Uruk

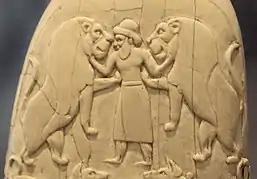
Mesopotamian king as Master of Animals on the Gebel el-Arak Knife (c. 3300–3200 BC, Abydos, Egypt), a work indicating Egypt-Mesopotamia relations and showing the early influence of Mesopotamia on Egypt and the state of Mesopotamian royal iconography in the Uruk period. Louvre.

Although it had been a thriving city in Early Dynastic Sumer, especially Early Dynastic II, Uruk was ultimately annexed by the Akkadian Empire and went into decline. Later, in the Neo-Sumerian period, Uruk enjoyed revival as a major economic and cultural center under the sovereignty of Ur. The Eanna District was restored as part of an ambitious building program, which included a new temple for Inanna. This temple included a ziggurat, the 'House of the Universe' (Cuneiform: E₂.SAR.A) to the northeast of the Uruk period Eanna ruins.